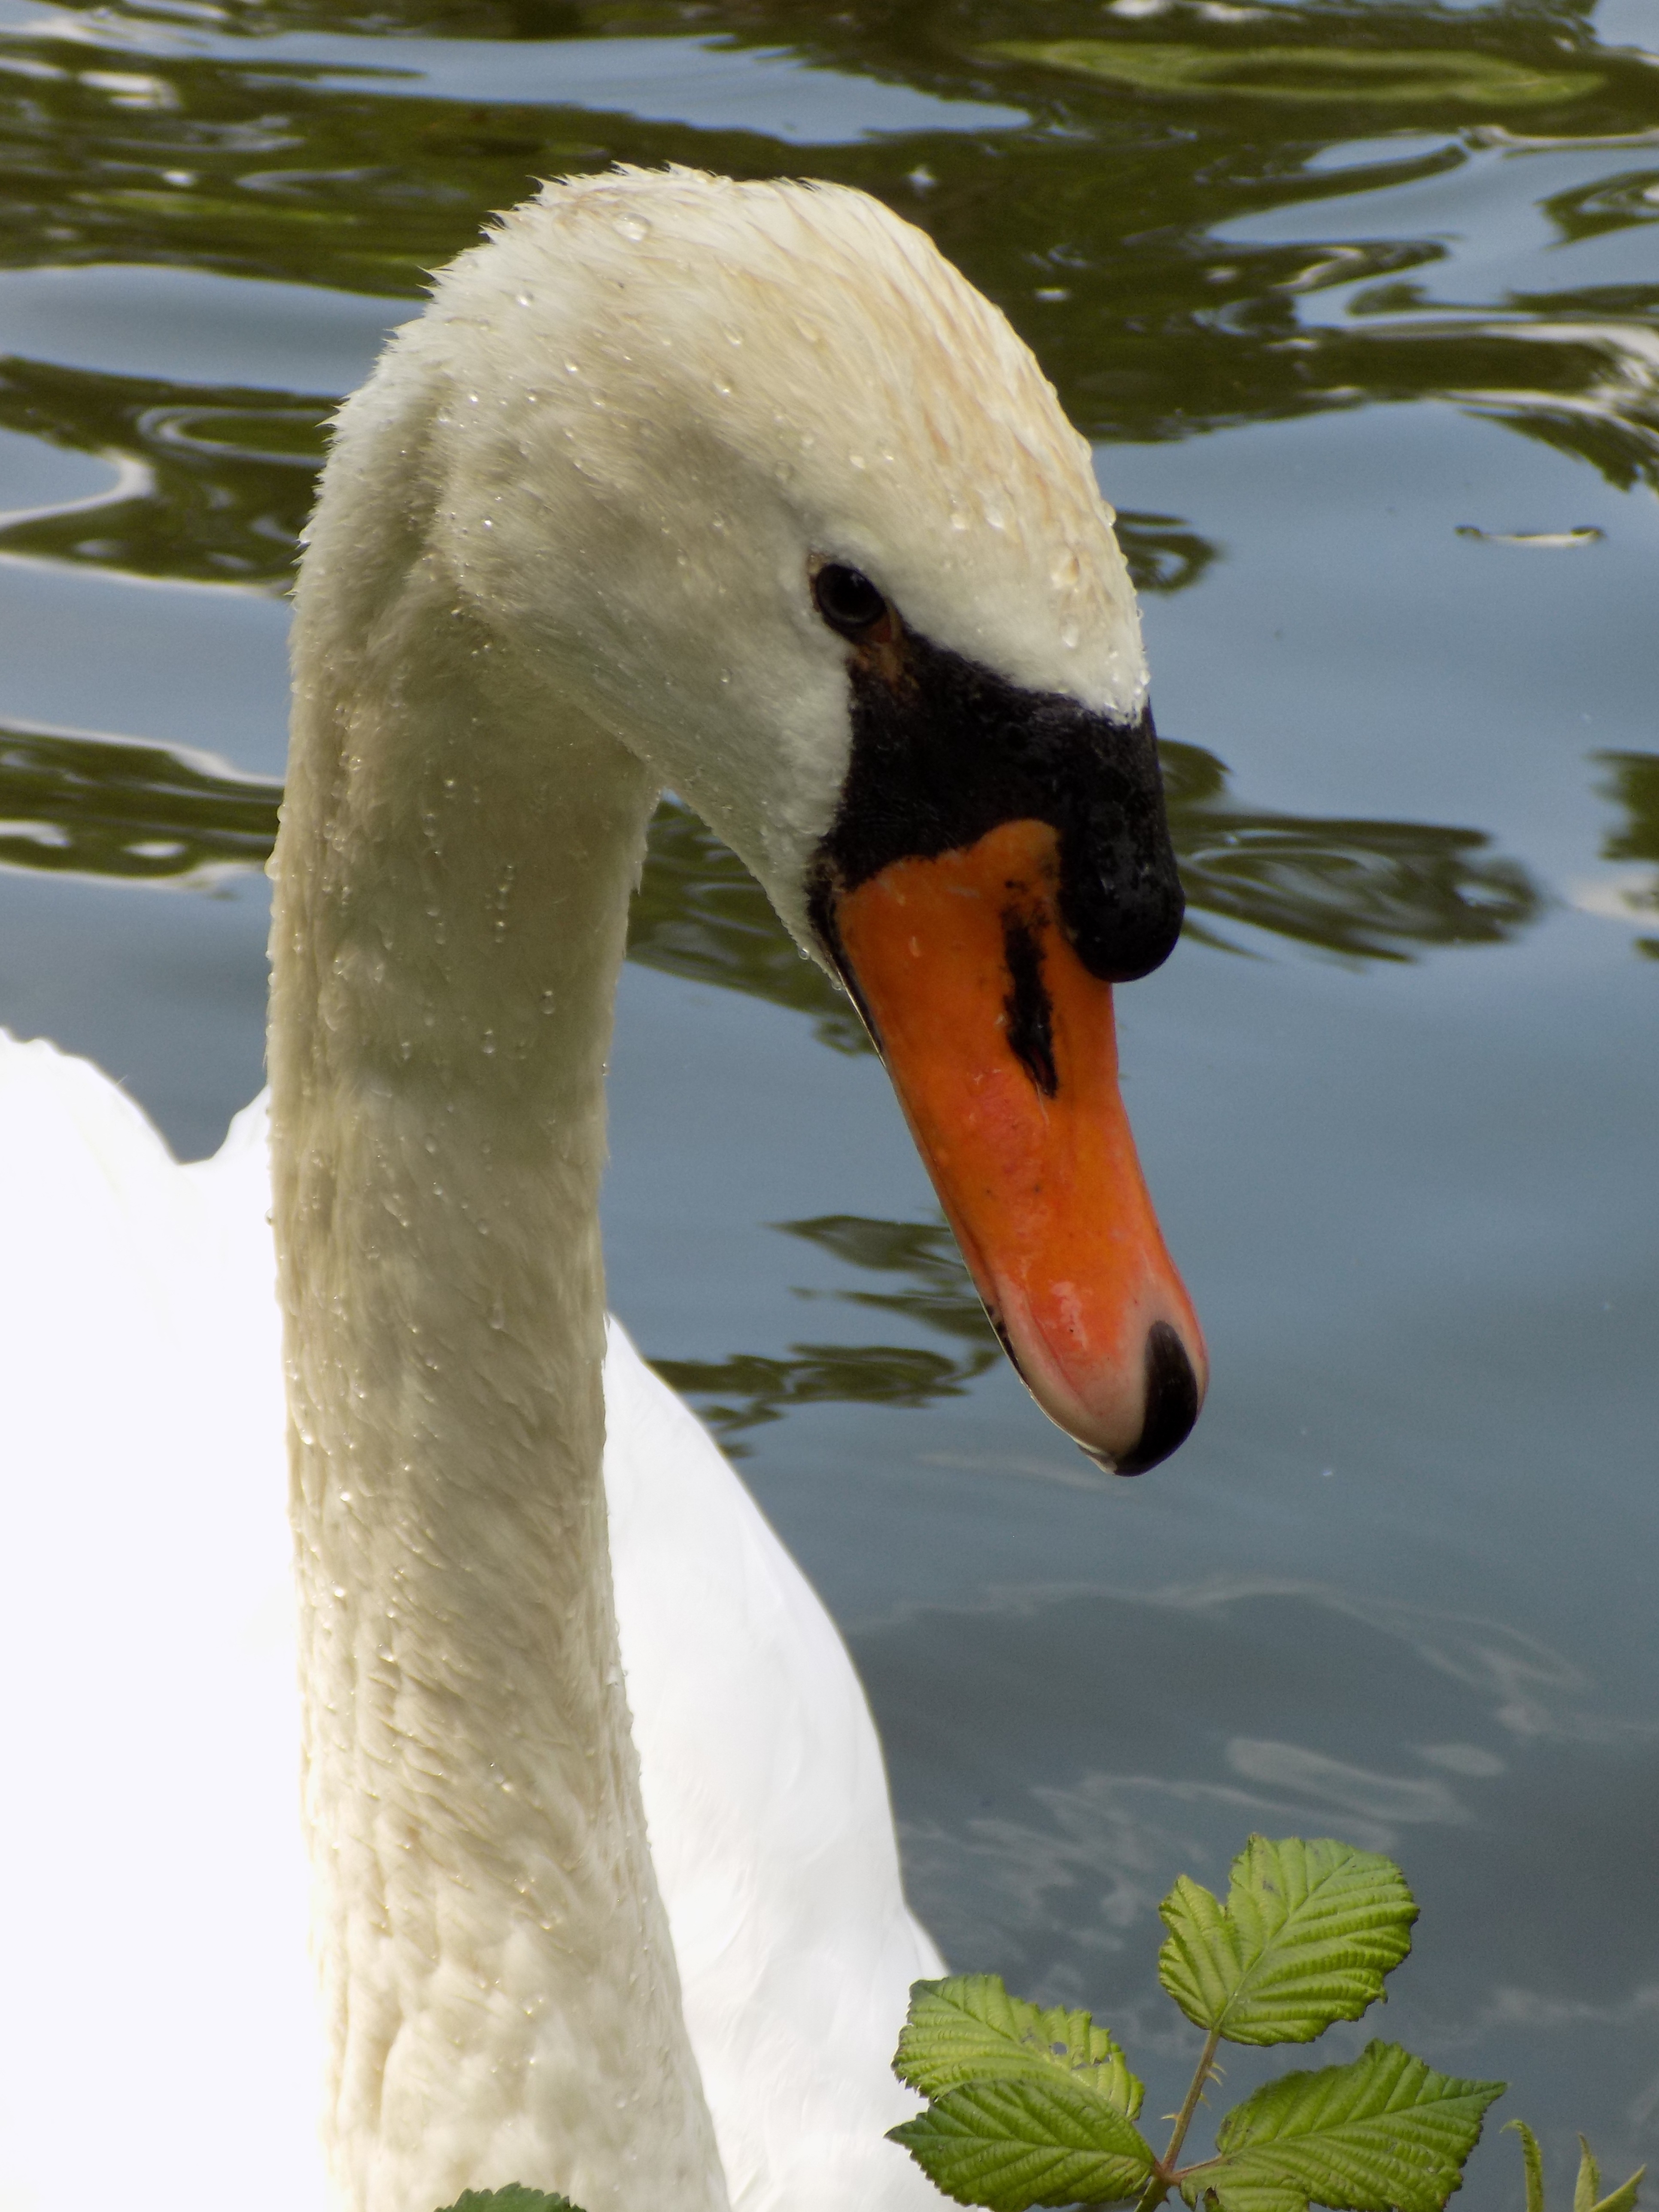
bird, wing, white, lake, wildlife, beak, fauna, swan, vertebrate, elegant, waterfowl, water bird, ducks geese and swans